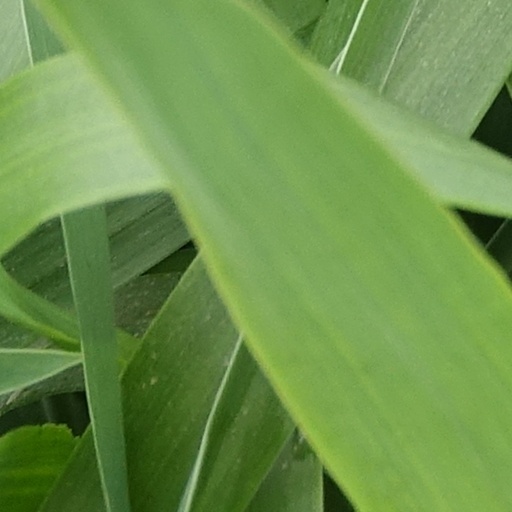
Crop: wheat